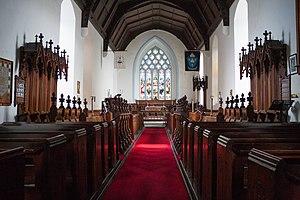
La cathédrale Saint-Colman de Cloyne est une cathédrale anglicane irlandaise.